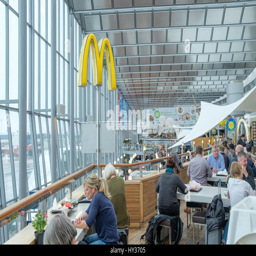
travellers between the international and domestic terminal .